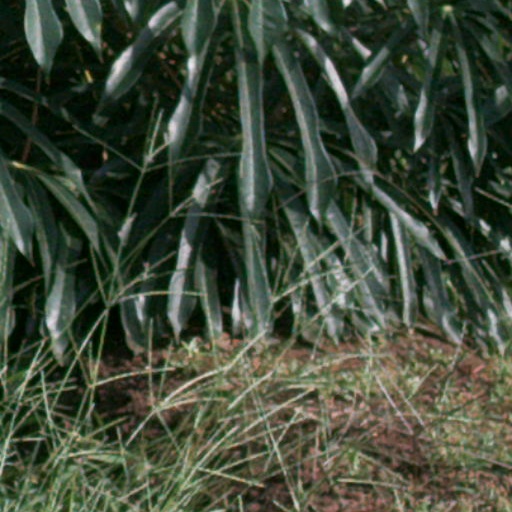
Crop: cassava